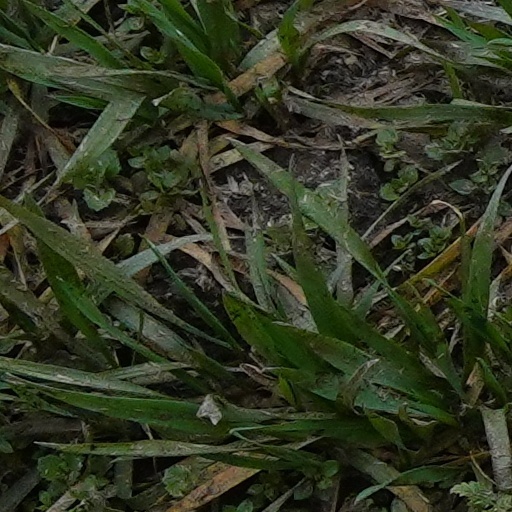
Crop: wheat